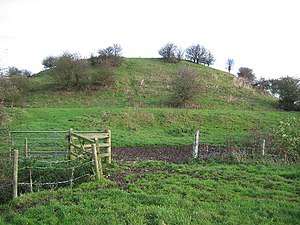
Borge og slotte i England / East Riding of Yorkshire
Denne liste over borge og slotte i England er ikke en liste over alle bygninger og steder, hvor ordet ”castle” indgår i navnet eller en liste over bygninger, som er en borg i middelalderlig henseende. Det er heller ikke en liste over alle borge og slotte, der nogensinde er bygget i England: Mange er forsvundet sporløst, men er hovedsageligt en liste over bygninger og ruiner. De bygninger, som er bevaret, er alle blevet ændret i løbet af historien.